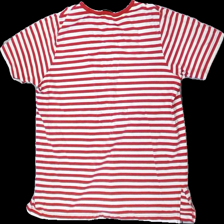
View: back
Type: T-shirt
Category: Ladies
Brand: Not in the list
Brand text on label: Machine
Colors: Red, White
Material: 100% Cotton
Pattern: Striped
Cut: Regular
Size: L
Holes: Minor
Damage: holes
Damage location: top center
Price range: <50
Recommended usage: Recycle
Description: washed out